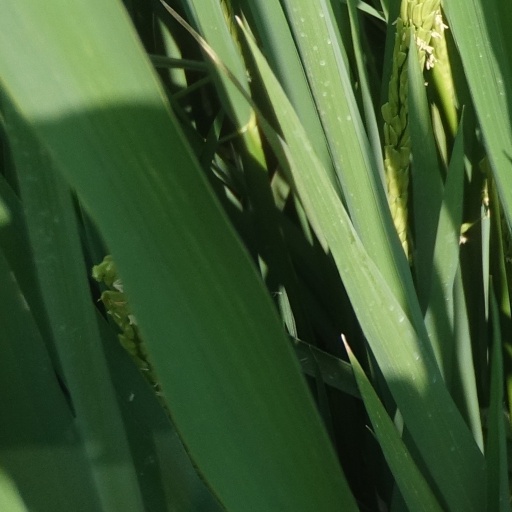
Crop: rice